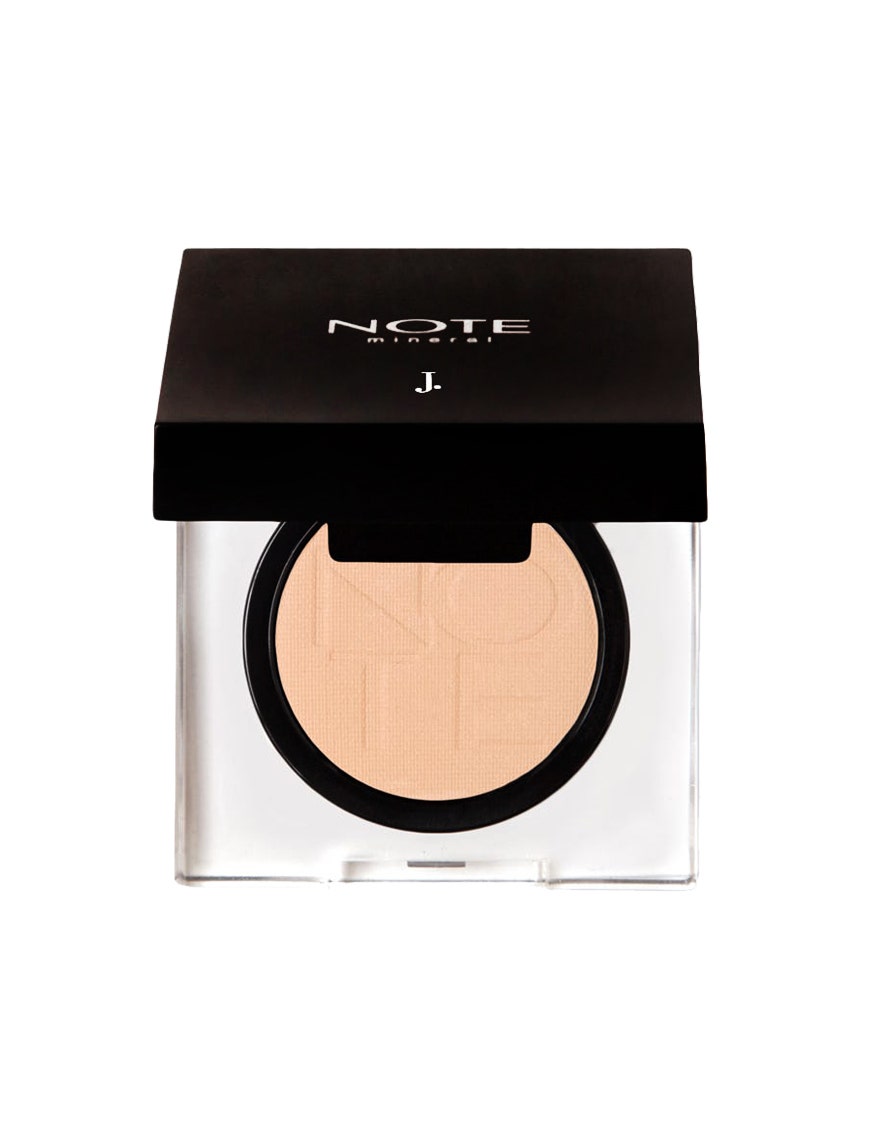
beige note jp powder compact compact foundation